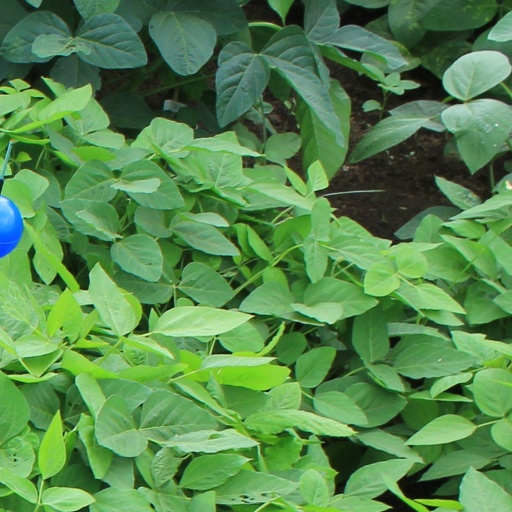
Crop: soybean